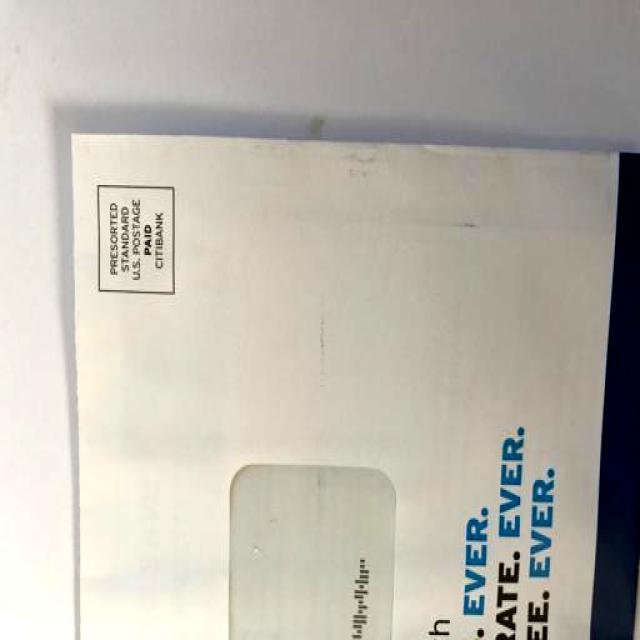
Label: Paper